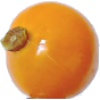
Label: physalis